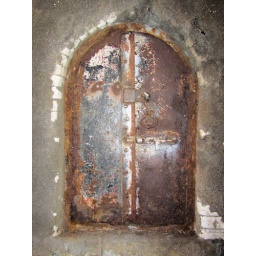
Flash on service door under York road flyover, Leeds